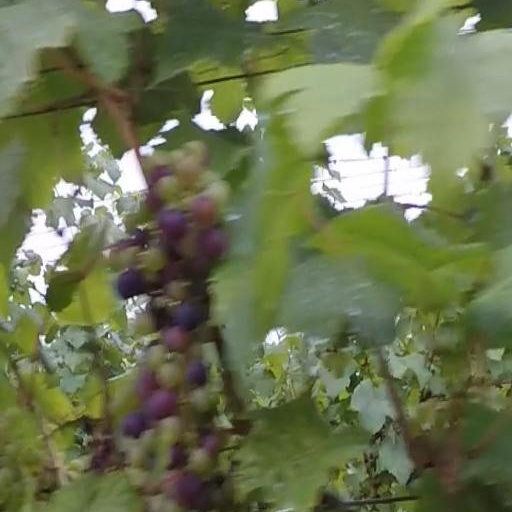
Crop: grape